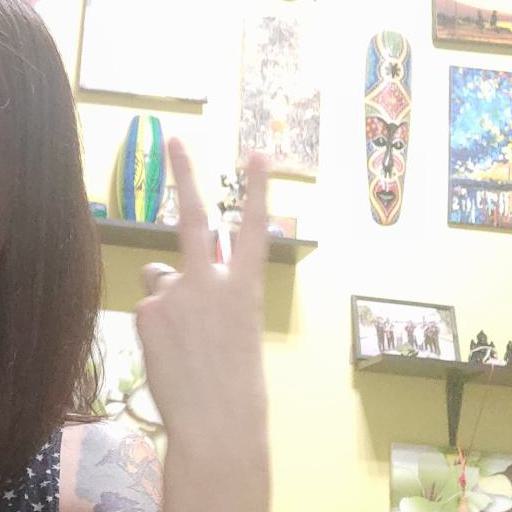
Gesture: peace_inverted